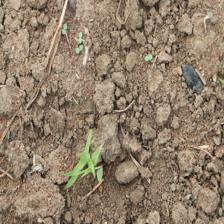
Label: Sorghum